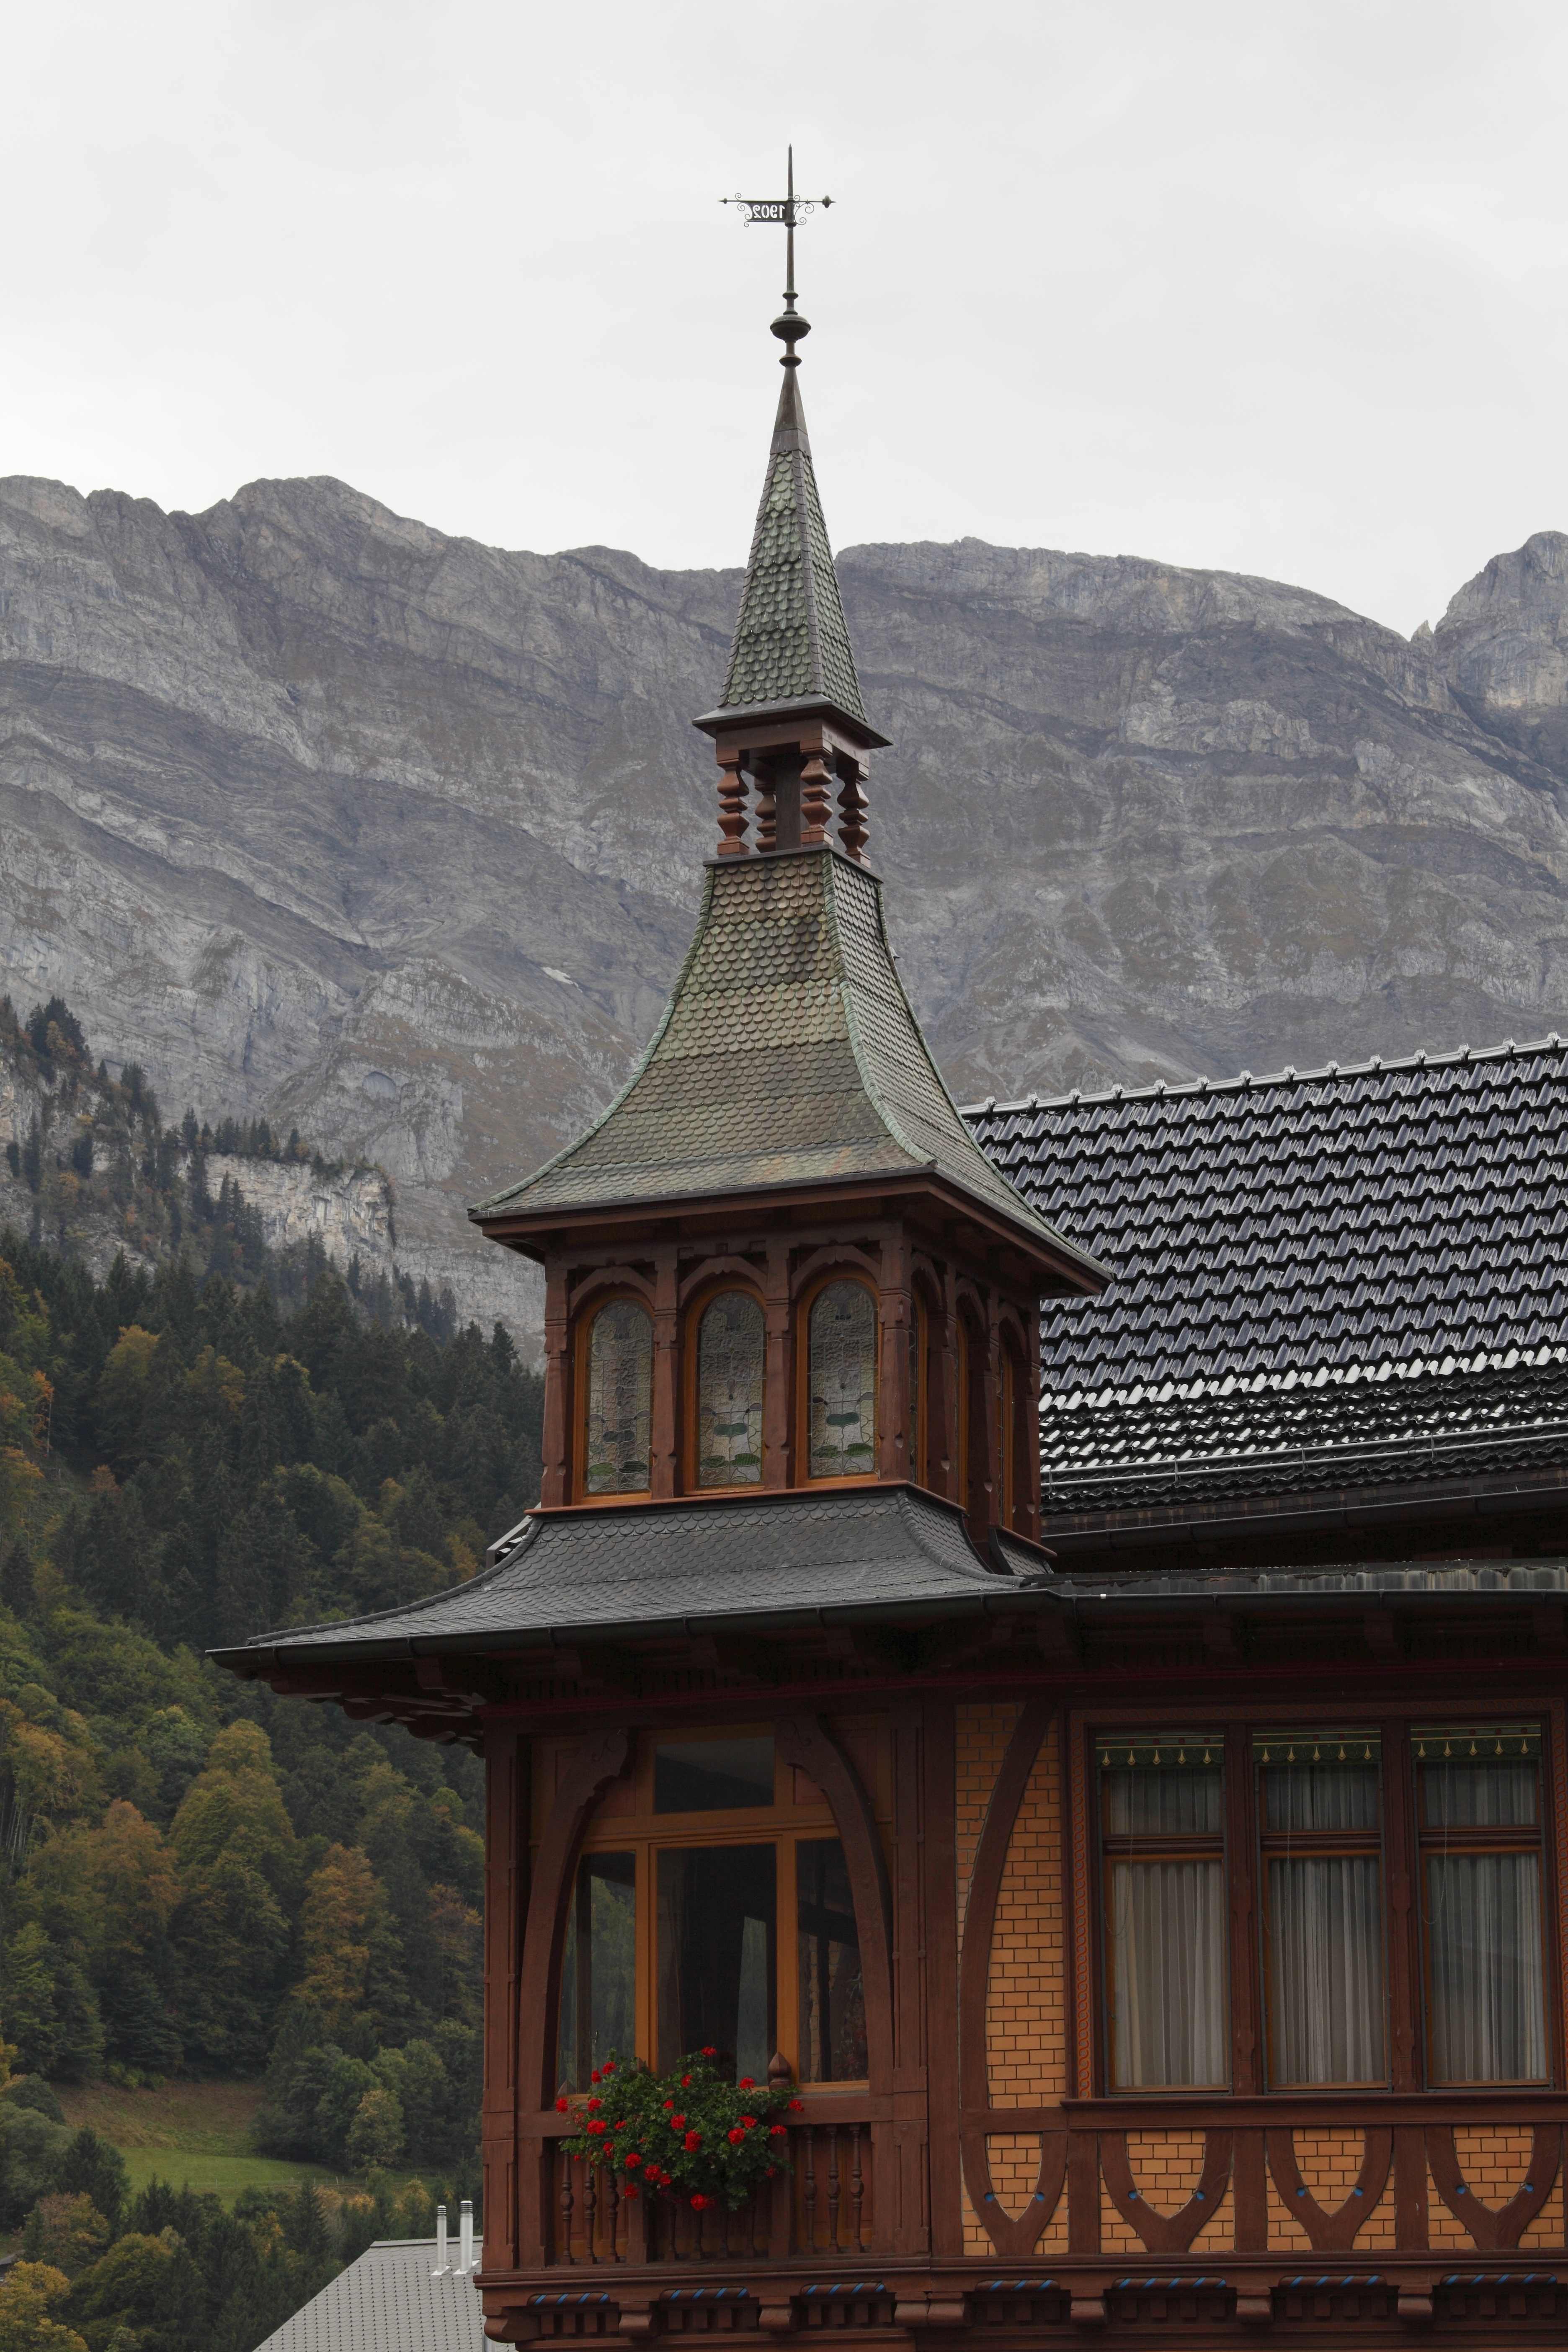
mountain, house, building, vacation, tower, landmark, church, chapel, place of worship, resort, steeple, monastery, switzerland, engelberg